Tiger stripe camouflage

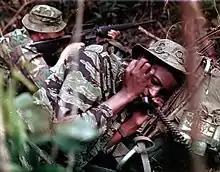
Sergeant Billy H. Faulks calls for air support, Co D, 151st (Ranger) Inf., Vietnam War, 1969

It is unclear who developed the first tiger stripe pattern, consisting of 64 stripes. The French used a similar pattern called "lizard" in the First Indochina War. After the French left Vietnam, the Republic of Vietnam Marine Division began using a derived pattern which differed in having interlocking elements instead of overlapping ones. Variants of the pattern were later adopted by Vietnamese Rangers (Biệt Động Quân) and Special Forces (Lực Lượng Đặc Biệt). When the United States began sending advisors to South Vietnam, USMAAG advisors attached to the ARVN were authorized to wear their Vietnamese unit's combat uniform with US insignia. Soon, many American special operations forces in the Vietnamese theater of operations wore the pattern, despite not always being attached to ARVN units.